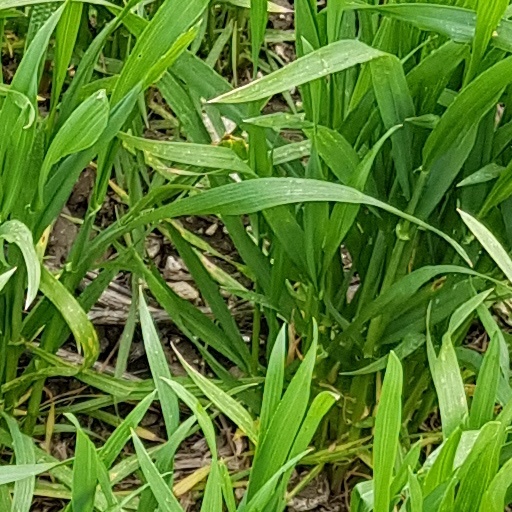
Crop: wheat